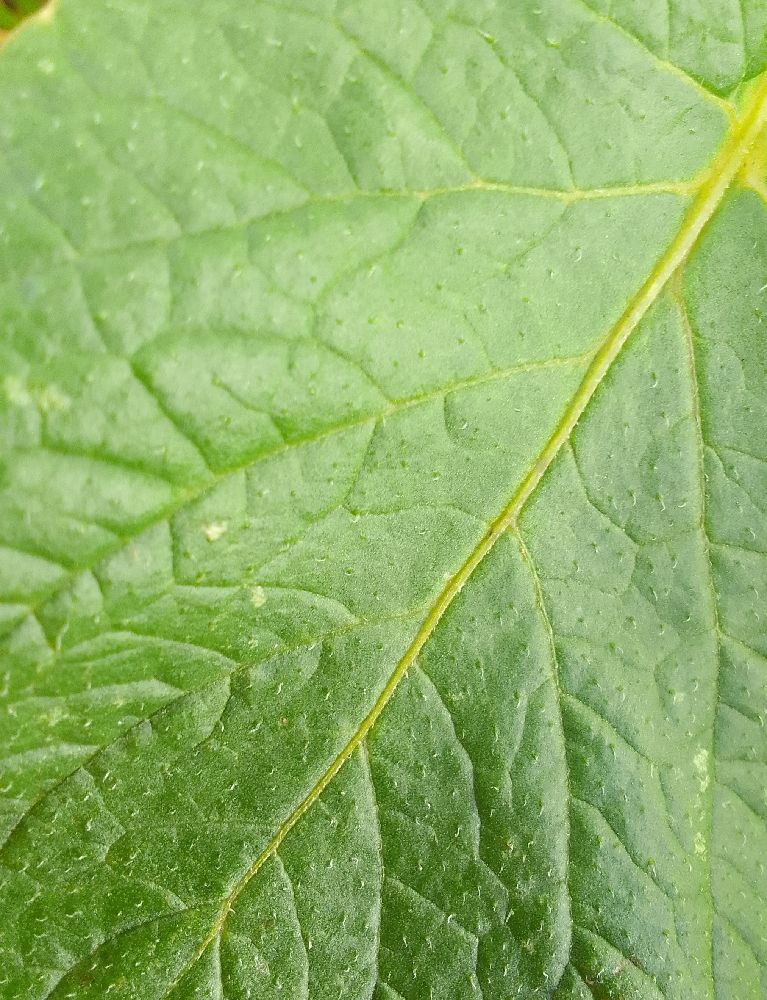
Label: Healthy